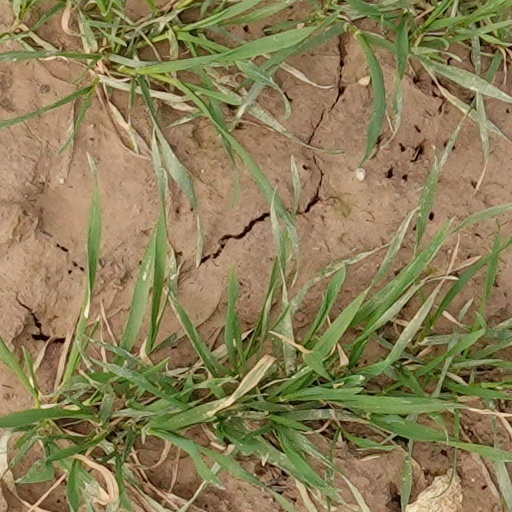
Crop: wheat